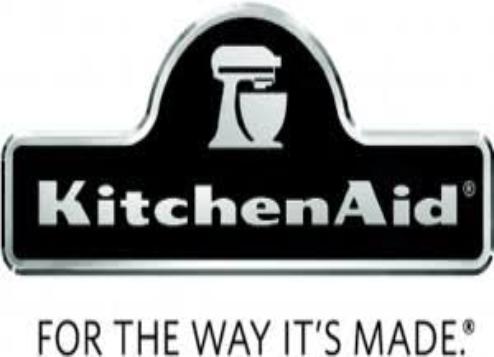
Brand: KITCHEN AID
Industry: Necessities